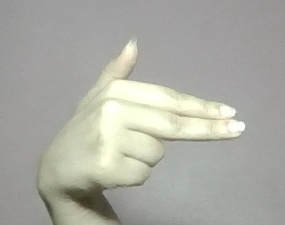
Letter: ghain